Feast of San Gennaro

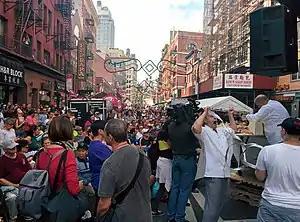
Looking north at Mulberry Street during the 2014 festival. To the right the Little Italy Bakery can be seen constructing what became the world's largest cannolo.

The festival was first celebrated in the United States in September 1926, when immigrants from Naples congregated along Mulberry Street in the Little Italy section of Manhattan in New York City to continue the tradition they had followed in Italy to celebrate Saint Januarius, the Patron Saint of Naples.